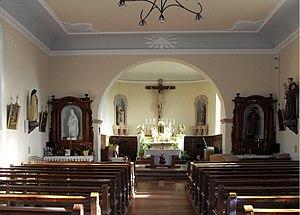
L'intérieru d'église Saint-Vendelin d'Anjoutey
Anjoutey est une commune française située dans le département du Territoire de Belfort en région Bourgogne-Franche-Comté.